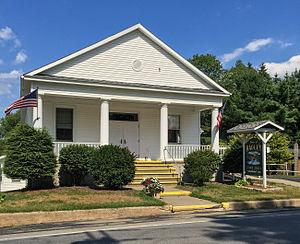
Hadley est une ville de l'État américain de New York, située dans le comté de Saratoga. Selon le recensement de 2010, sa population est de 2 048 habitants.